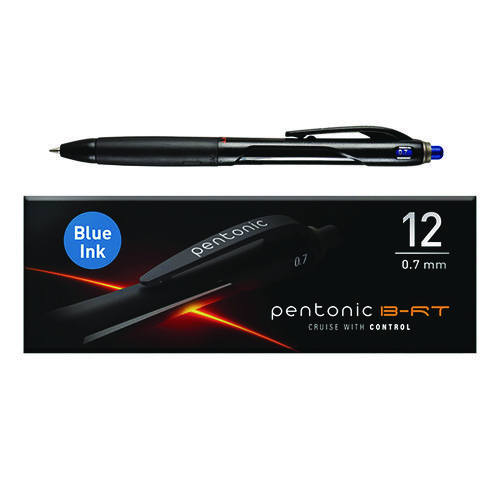
Pentonic Retractable Ballpoint Pen, Fine 0.7 Mm, Blue Ink, Blue Barrel, 12/pack
The Pentonic Retractable Ballpoint Pen is lightweight and has a comfortable matte grip for smooth writing and journaling. The nickel silver pen tip is 0.7 mm fine point for thin, precise lines. The low viscosity ink allows the rolling ball to glide across all kinds of paper surfaces without smearing. You get a consistent flow of ink from the very first use to the very last. No lost pen caps, just a satisfying click and you can start writing!
Brand: TOPS™
Category: Office Supplies > Office Instruments > Writing & Drawing Instruments > Pens & Pencils > Pens